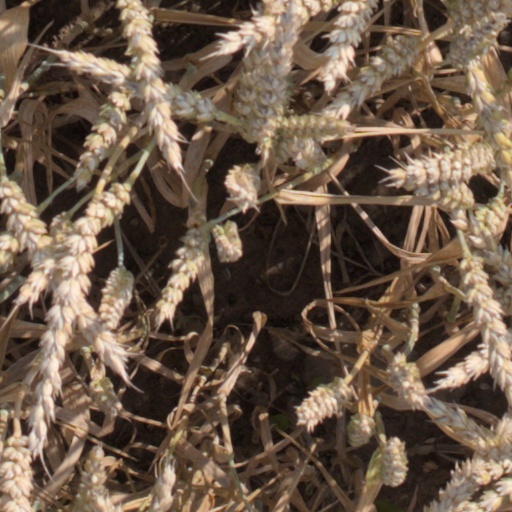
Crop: wheat